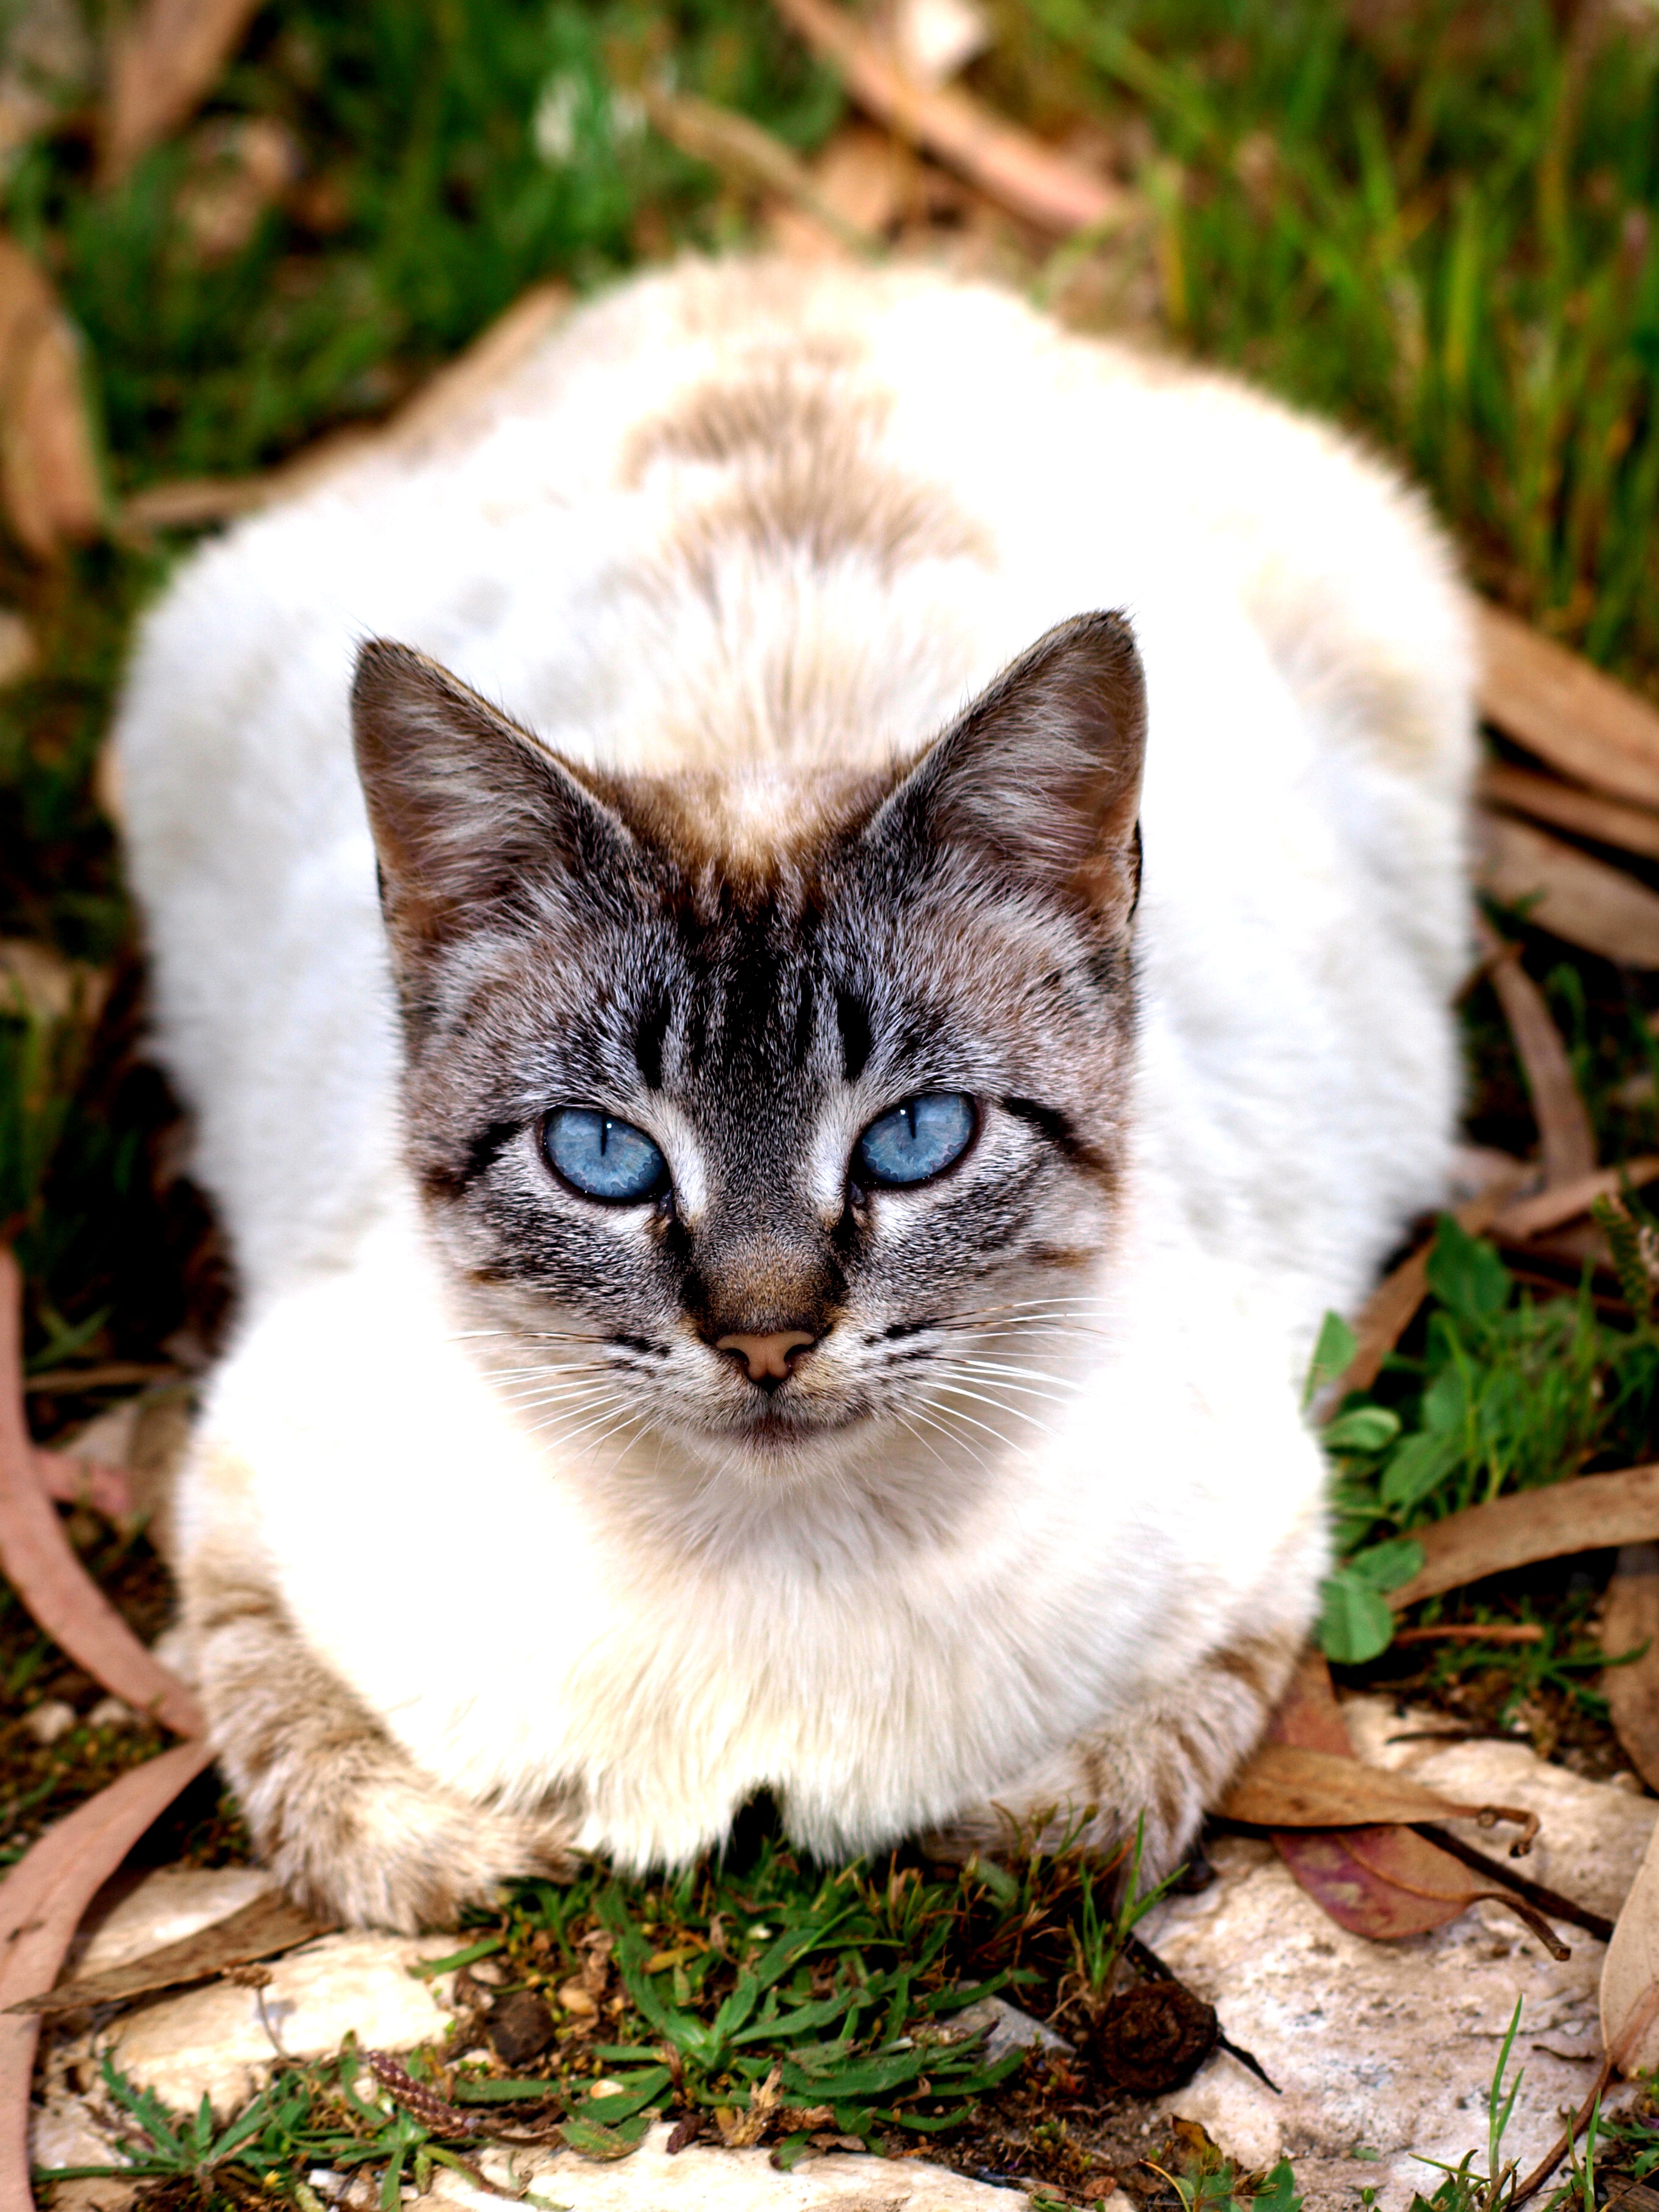
grass, kitten, cat, mammal, fauna, whiskers, vertebrate, small to medium sized cats, cat like mammal